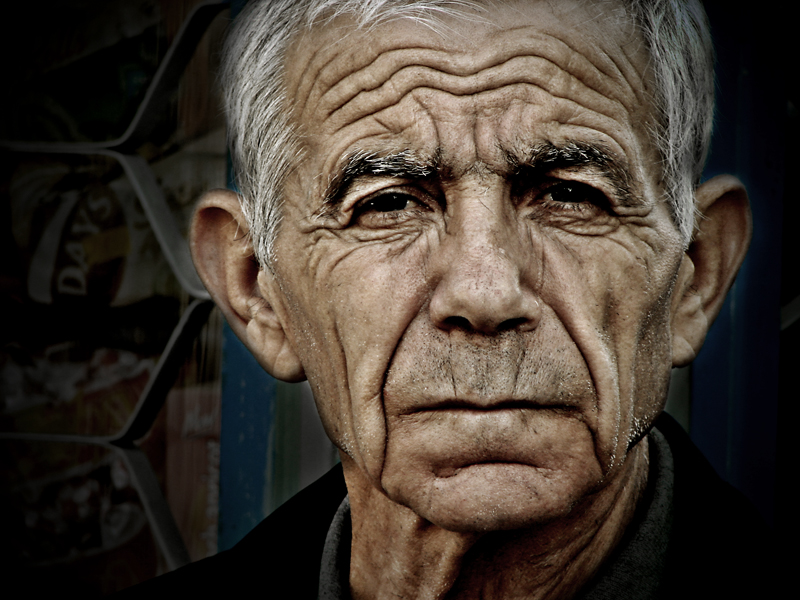
Label: Colored